Lari White

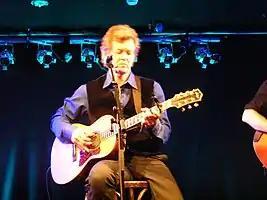
Singer Rodney Crowell sitting on a stool, singing into a microphone while strumming a guitar.

In the early 1990s, she joined a publishing house owned by Ronnie Milsap, also taking acting lessons and performing at local dinner theaters. White ultimately decided not to pursue acting at the time, as she preferred music. Despite this, she attributed the acting lessons as helping her become more confident on stage. White unsuccessfully auditioned to become lead singer of the band Highway 101 after their previous vocalist (Paulette Carlson) quit. After attending an American Society of Composers, Authors and Publishers (ASCAP) showcase in 1991, she was discovered by a cousin of country singer Rodney Crowell, who at the time was looking for a backing vocalist in his touring band. Crowell liked her vocals and thus encouraged her to sign with RCA Records Nashville, which she did in January 1992.